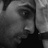
Emotion: sad